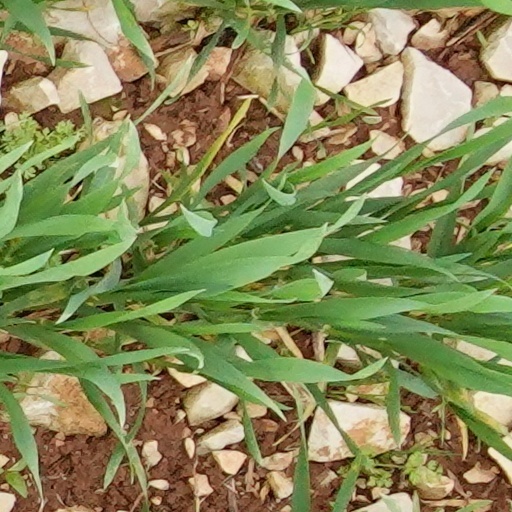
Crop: wheat